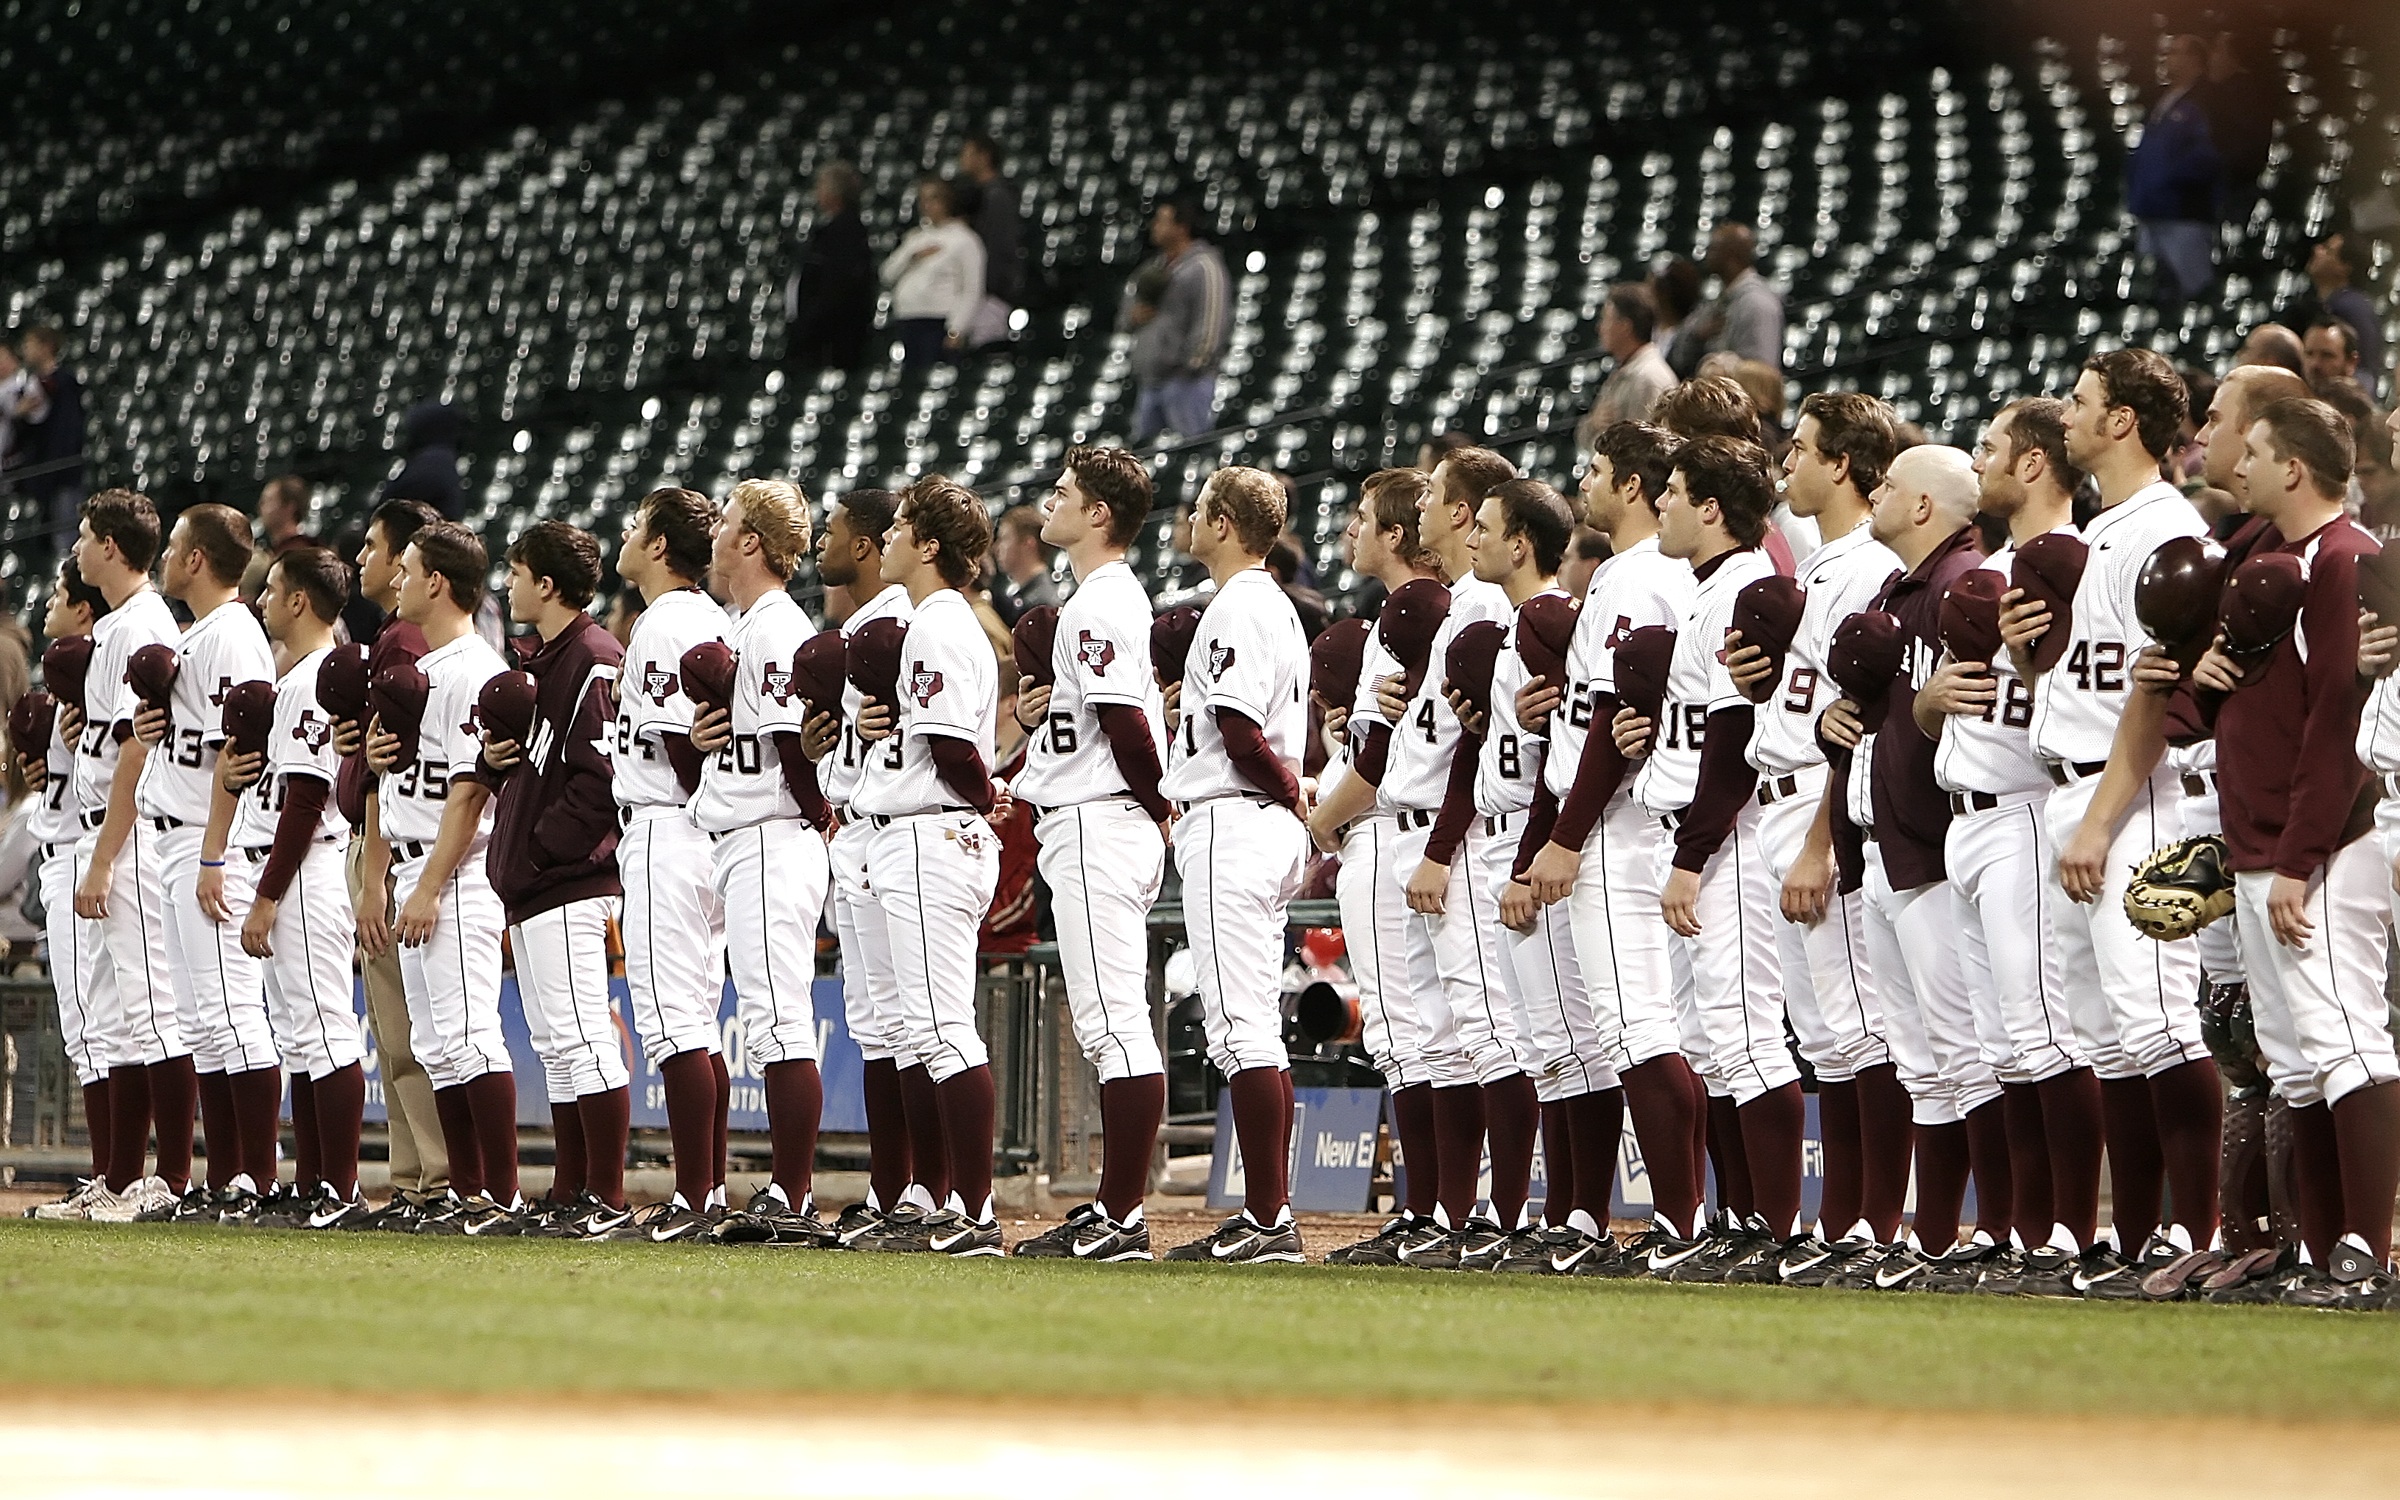
structure, baseball, field, game, male, standing, audience, cheering, stadium, ballpark, competition, american, team, sports, baseball diamond, uniform, players, texas, college, texan, football player, national anthem, baseball team, pregame, sport venue, baseball positions